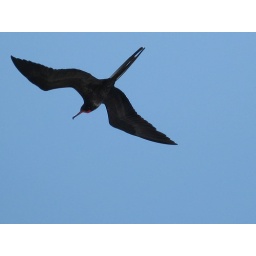
Frigate birds flying above our boat